Cycling in the Netherlands

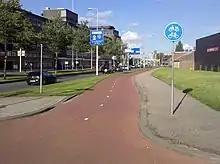
A typical Dutch bike path, Rotterdam.

Cycling became popular in the Netherlands a little later than it did in the United States and Britain, which experienced their bike booms in the 1880s, but by the 1890s the Dutch were already building dedicated paths for cyclists. By 1911, the Dutch owned more bicycles per capita than any other country in Europe.